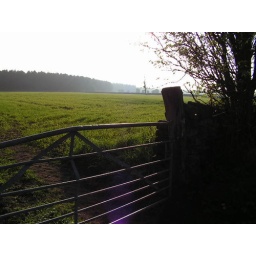
tree in field from gate